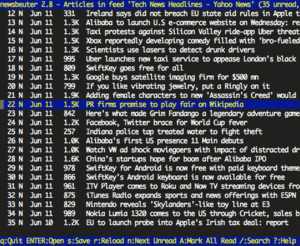
Newsbeuter en action
Newsbeuter est un agrégateur open-source de flux RSS/Atom en mode texte pour les systèmes Unix. Newsbeuter est le Mutt pour suivre les flux RSS. On peut constater une ressemblance entre les deux logiciels. La configuration se réalise via deux fichiers de configuration. L'un pour l'ajout et suppression de flux, l'autre pour la configuration du logiciel.